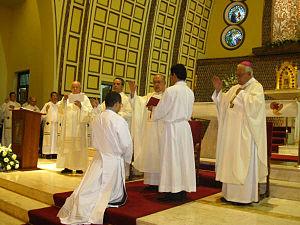
La Mission jésuite du Pérou est une œuvre d’évangélisation chrétienne entreprise par la Compagnie de Jésus en Amérique du Sud, à partir du Pérou. Il y a l’ancienne mission, commencée en 1567 qui fut interrompue lorsque les Jésuites furent expulsés d’Espagne, en 1767. Et la nouvelle mission, qui reprit en 1871. La nouvelle ‘Province du Pérou’ fut érigée en 1968.